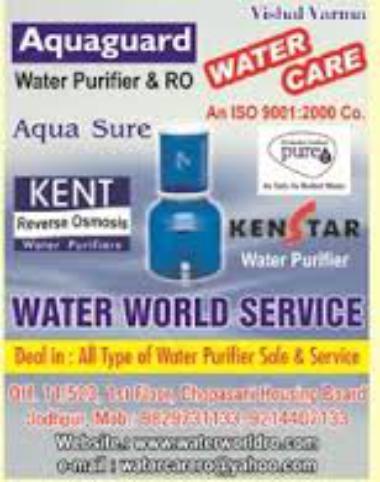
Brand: Aqua Guard
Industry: Others